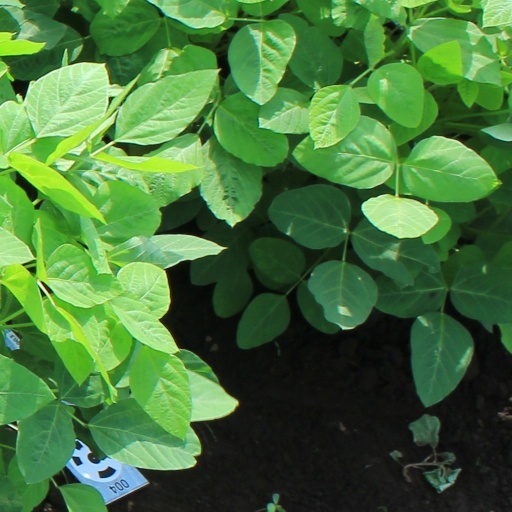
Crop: soybean